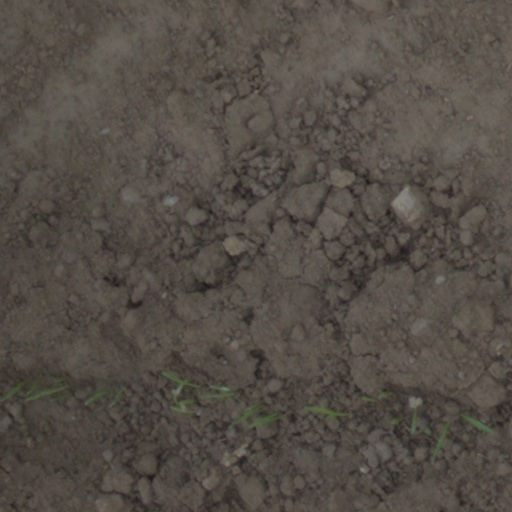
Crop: wheat